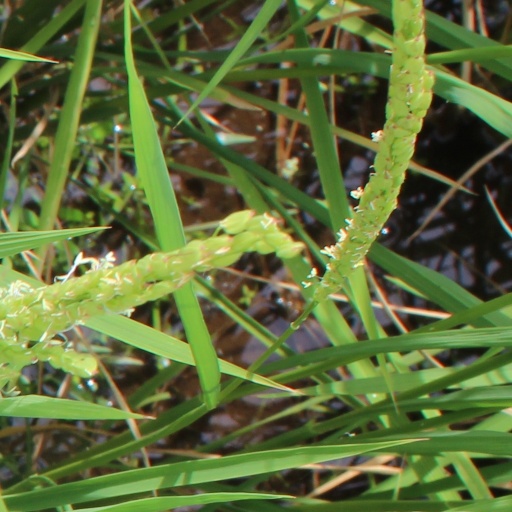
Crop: rice